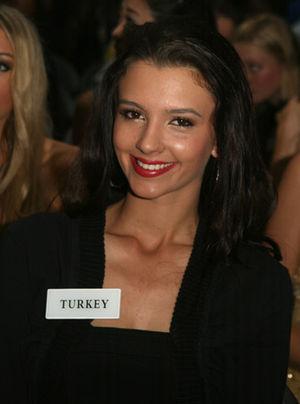
Leyla Lydia Tuğutlu, née le 29 octobre 1989 à Berlin, est un mannequin et une actrice turque ayant été couronné Miss Turquie en 2008.